Ivan Stević

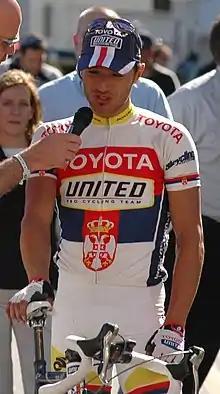
Stević in 2007

Ivan Stević (born 12 March 1980) is a Serbian former professional road bicycle racer. He turned professional in 2005, riding for the Aerospace Engineering-VMG squad, before joining Toyota-United in 2006, the year he won the road race at the Serbian National Road Championships.